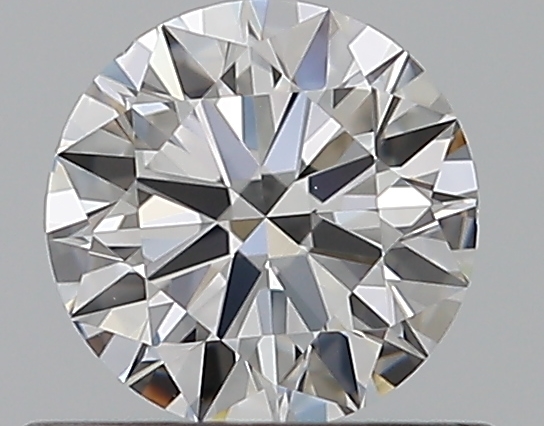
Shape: round
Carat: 0.5
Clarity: VS1
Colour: D
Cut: EX
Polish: VG
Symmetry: VG
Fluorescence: N
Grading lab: GIA
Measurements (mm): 5.06 x 5.1 x 3.08